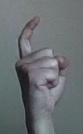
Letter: ra